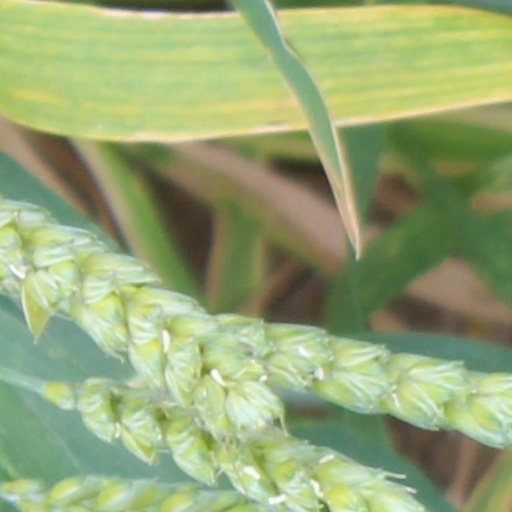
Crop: wheat